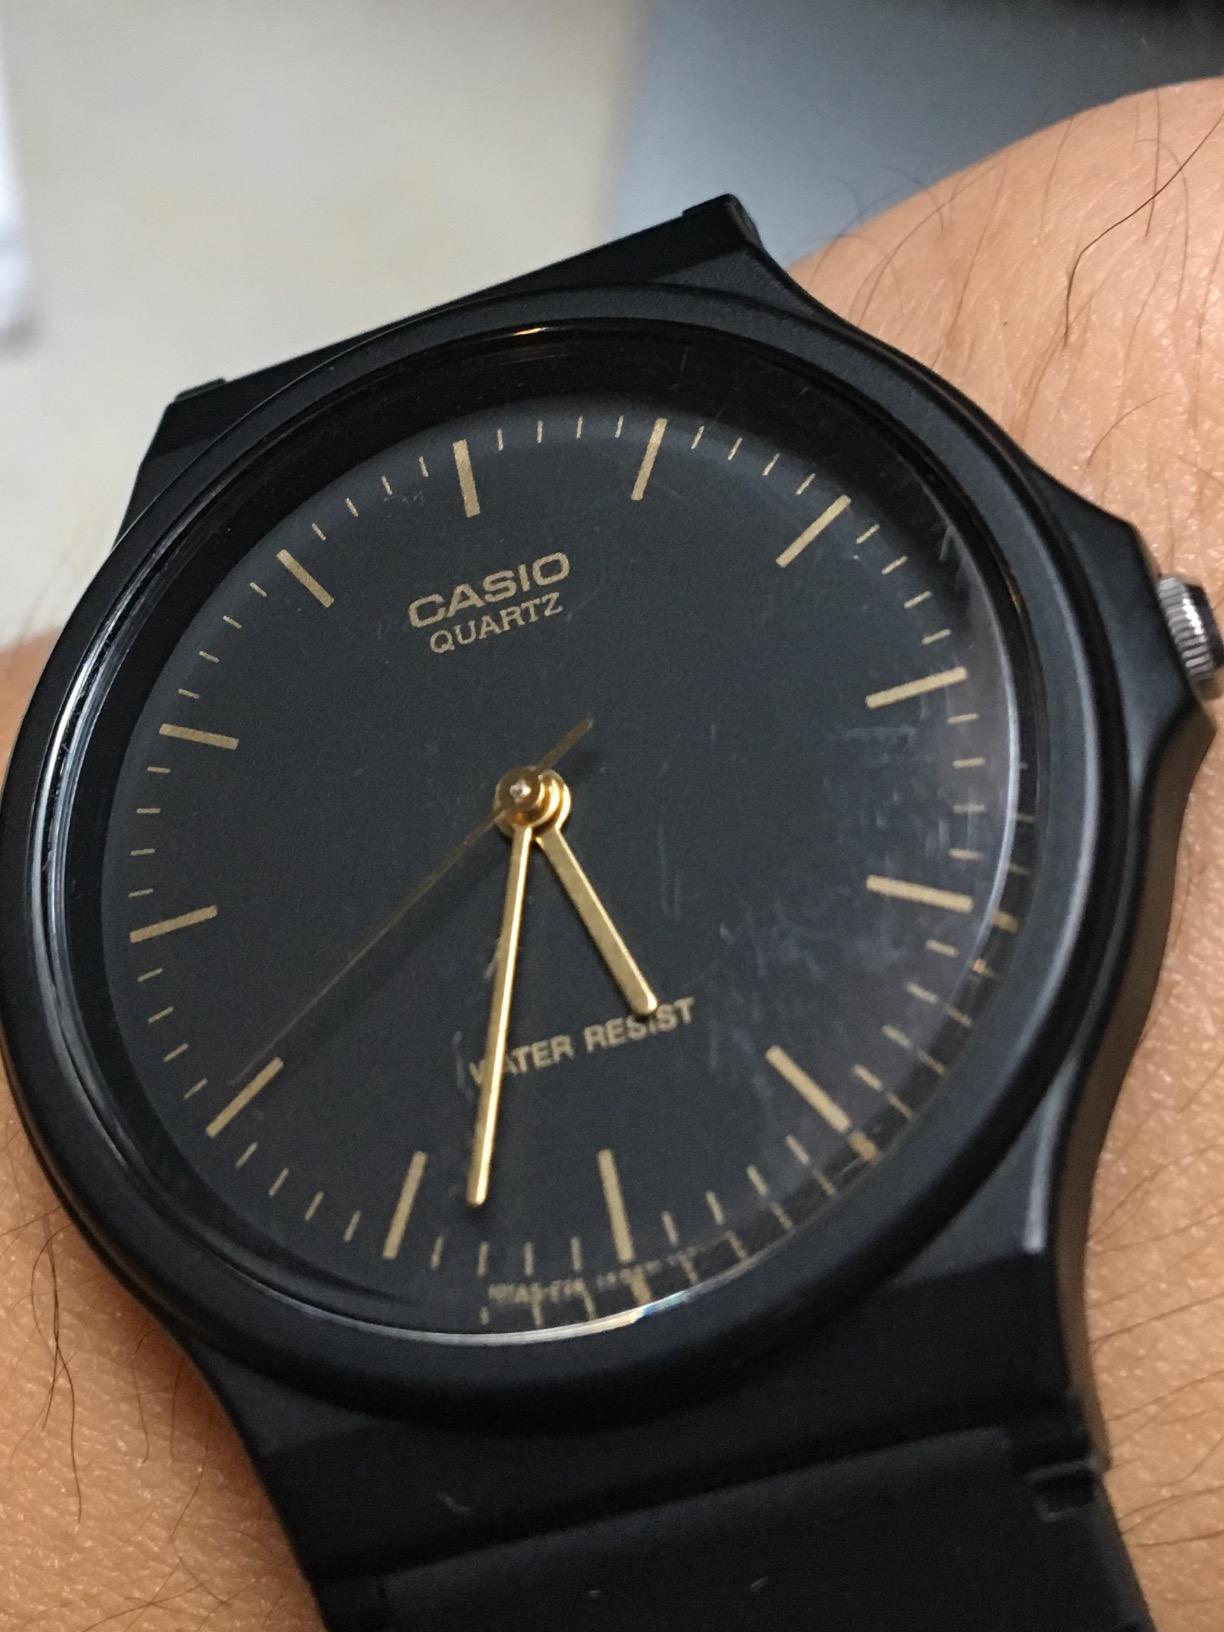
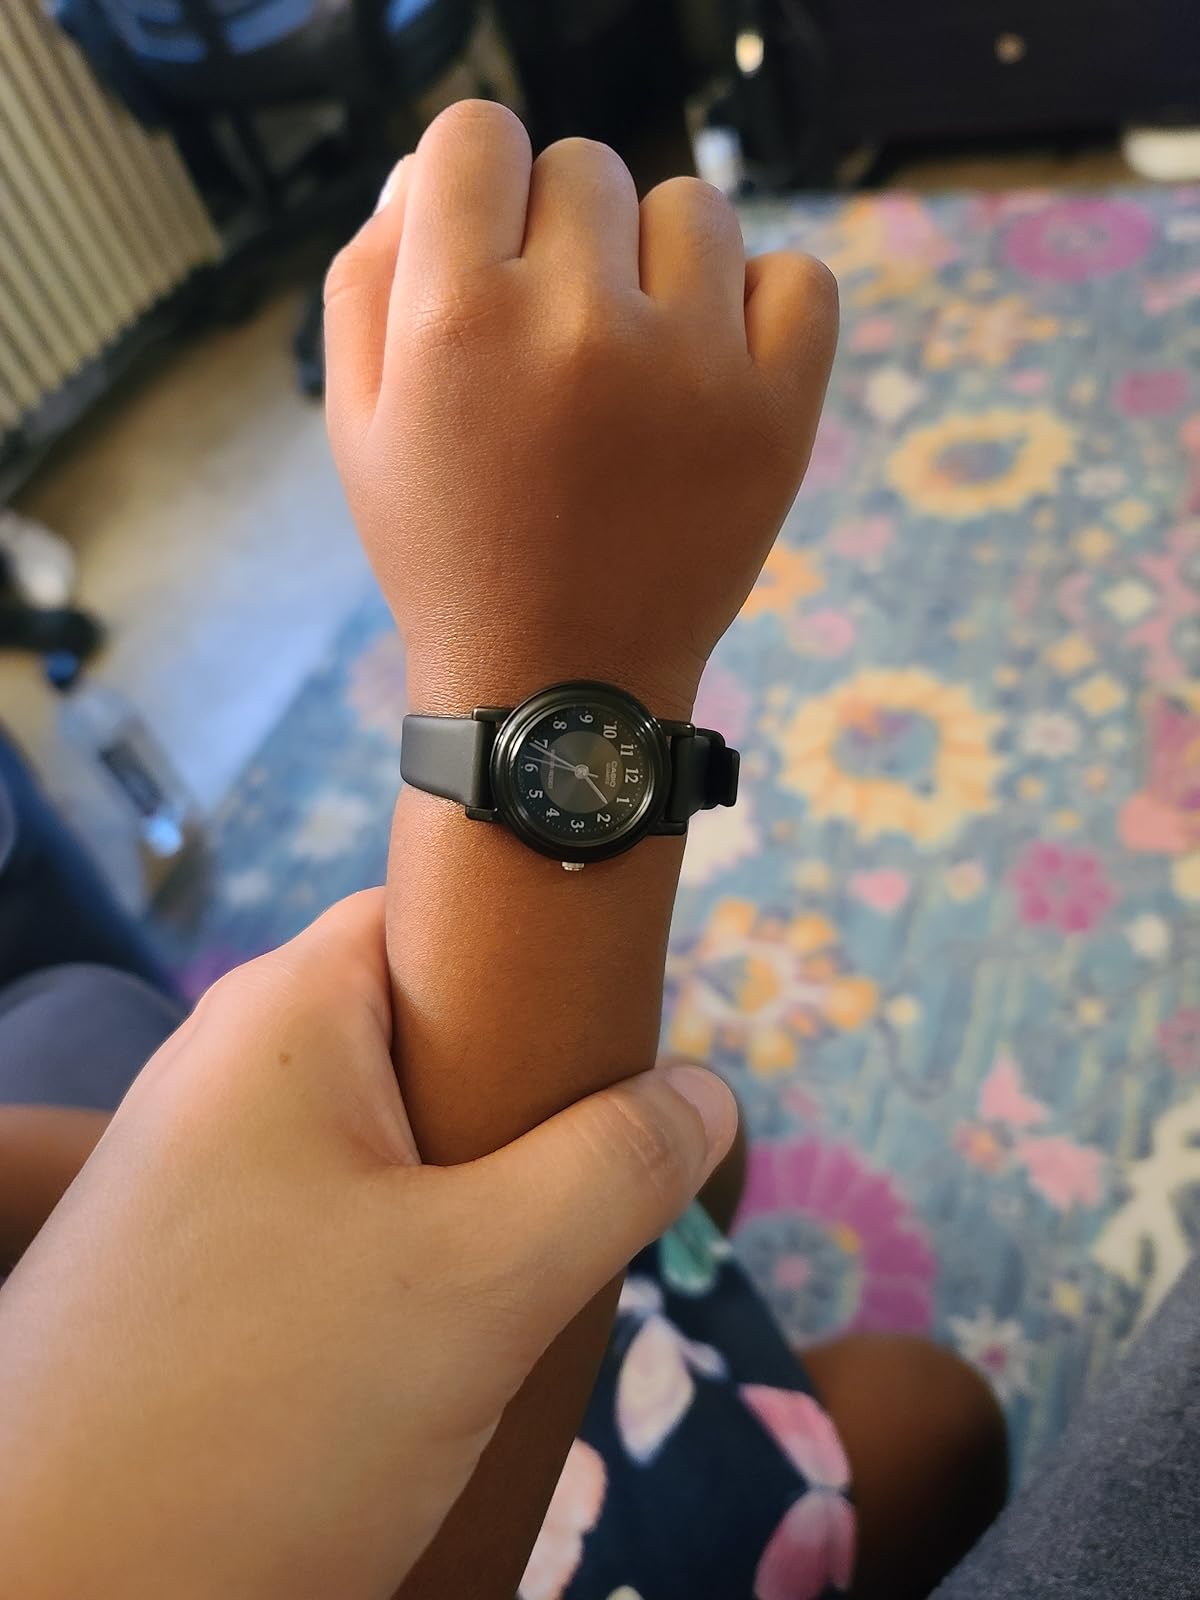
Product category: accessories_watch
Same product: no